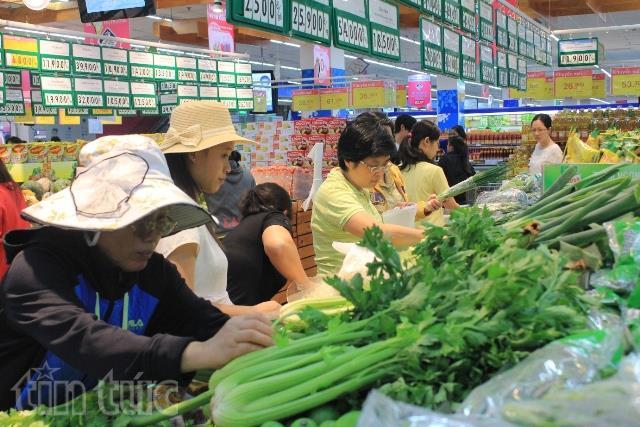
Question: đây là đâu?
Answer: đây là một khu trong siêu thị